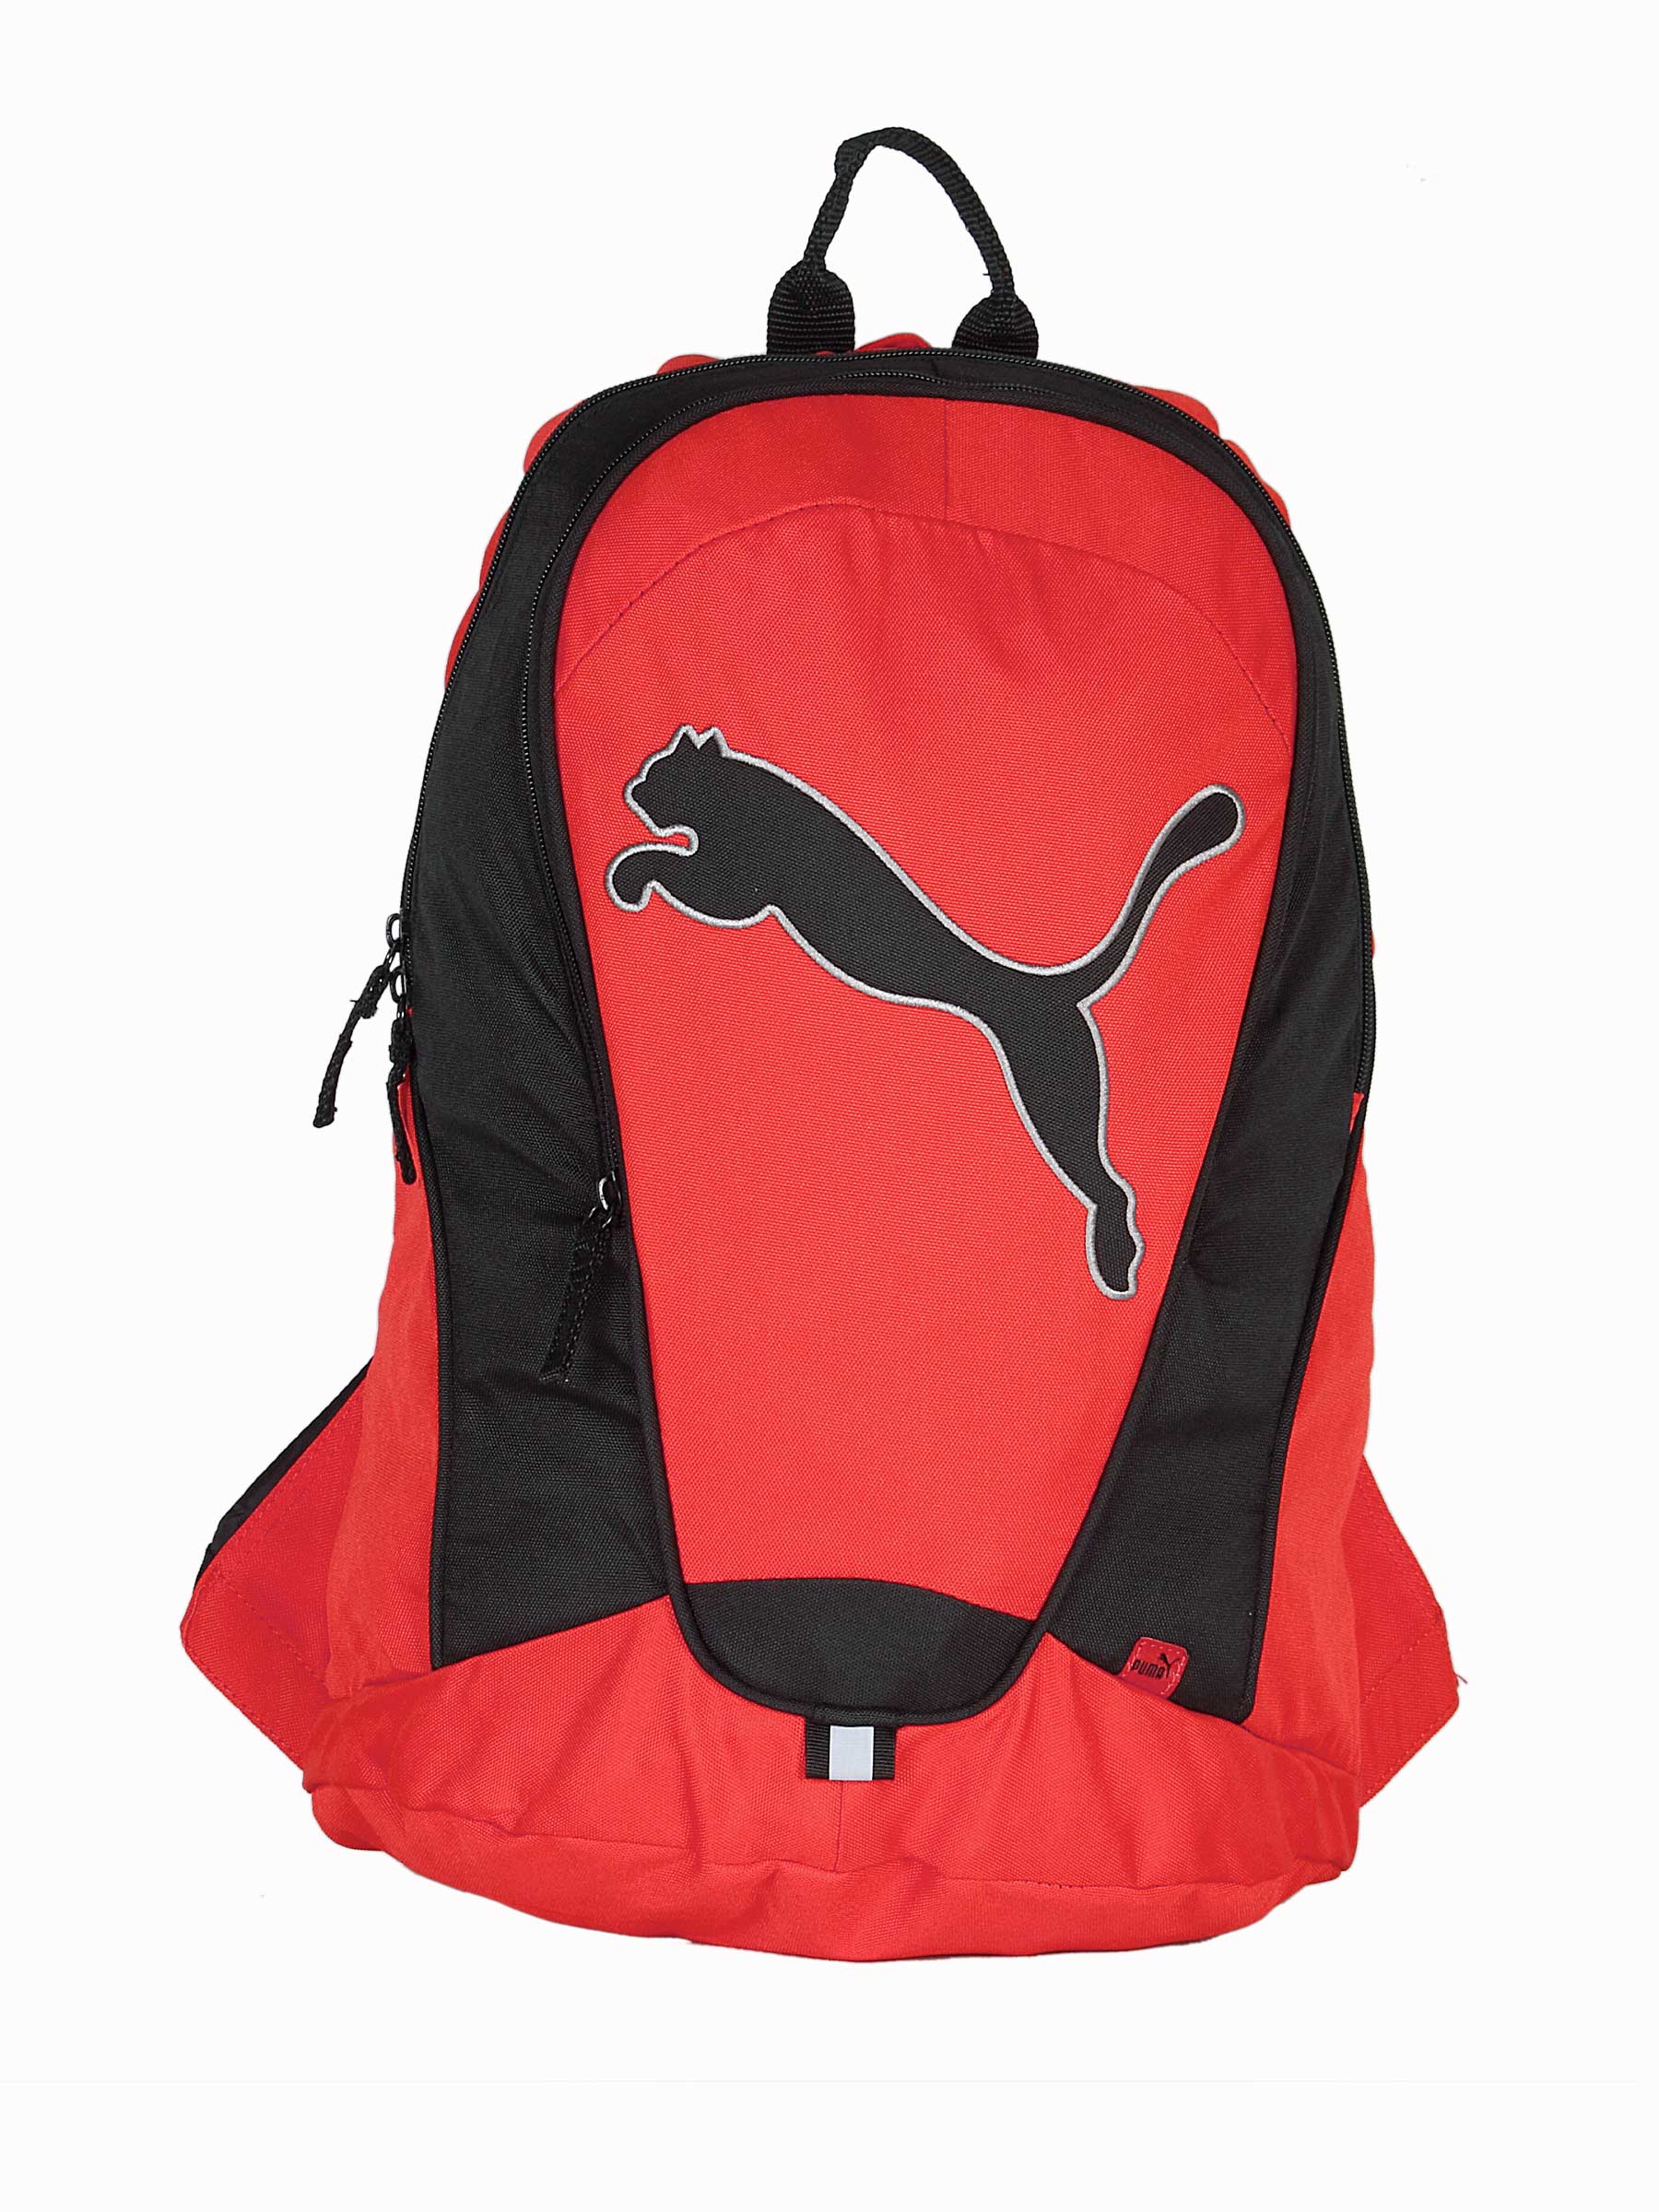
Puma Unisex Big Cat Red Backpacks
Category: Accessories / Bags / Backpacks
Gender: Unisex
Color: Red
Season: Fall 2011
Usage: Casual